Wildlife of Oman

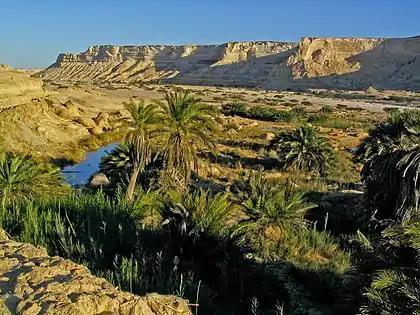
Oasis in an Oman desert landscape

The wildlife of Oman is the flora and fauna of this country in the southeastern corner of the Arabian Peninsula, with coasts on the Gulf of Oman and the Arabian Sea. The climate is hot and dry, apart from the southeastern coast, and the country offers a variety of habitats for wildlife including mountains, valleys, deserts, coastal plains and sea coasts.